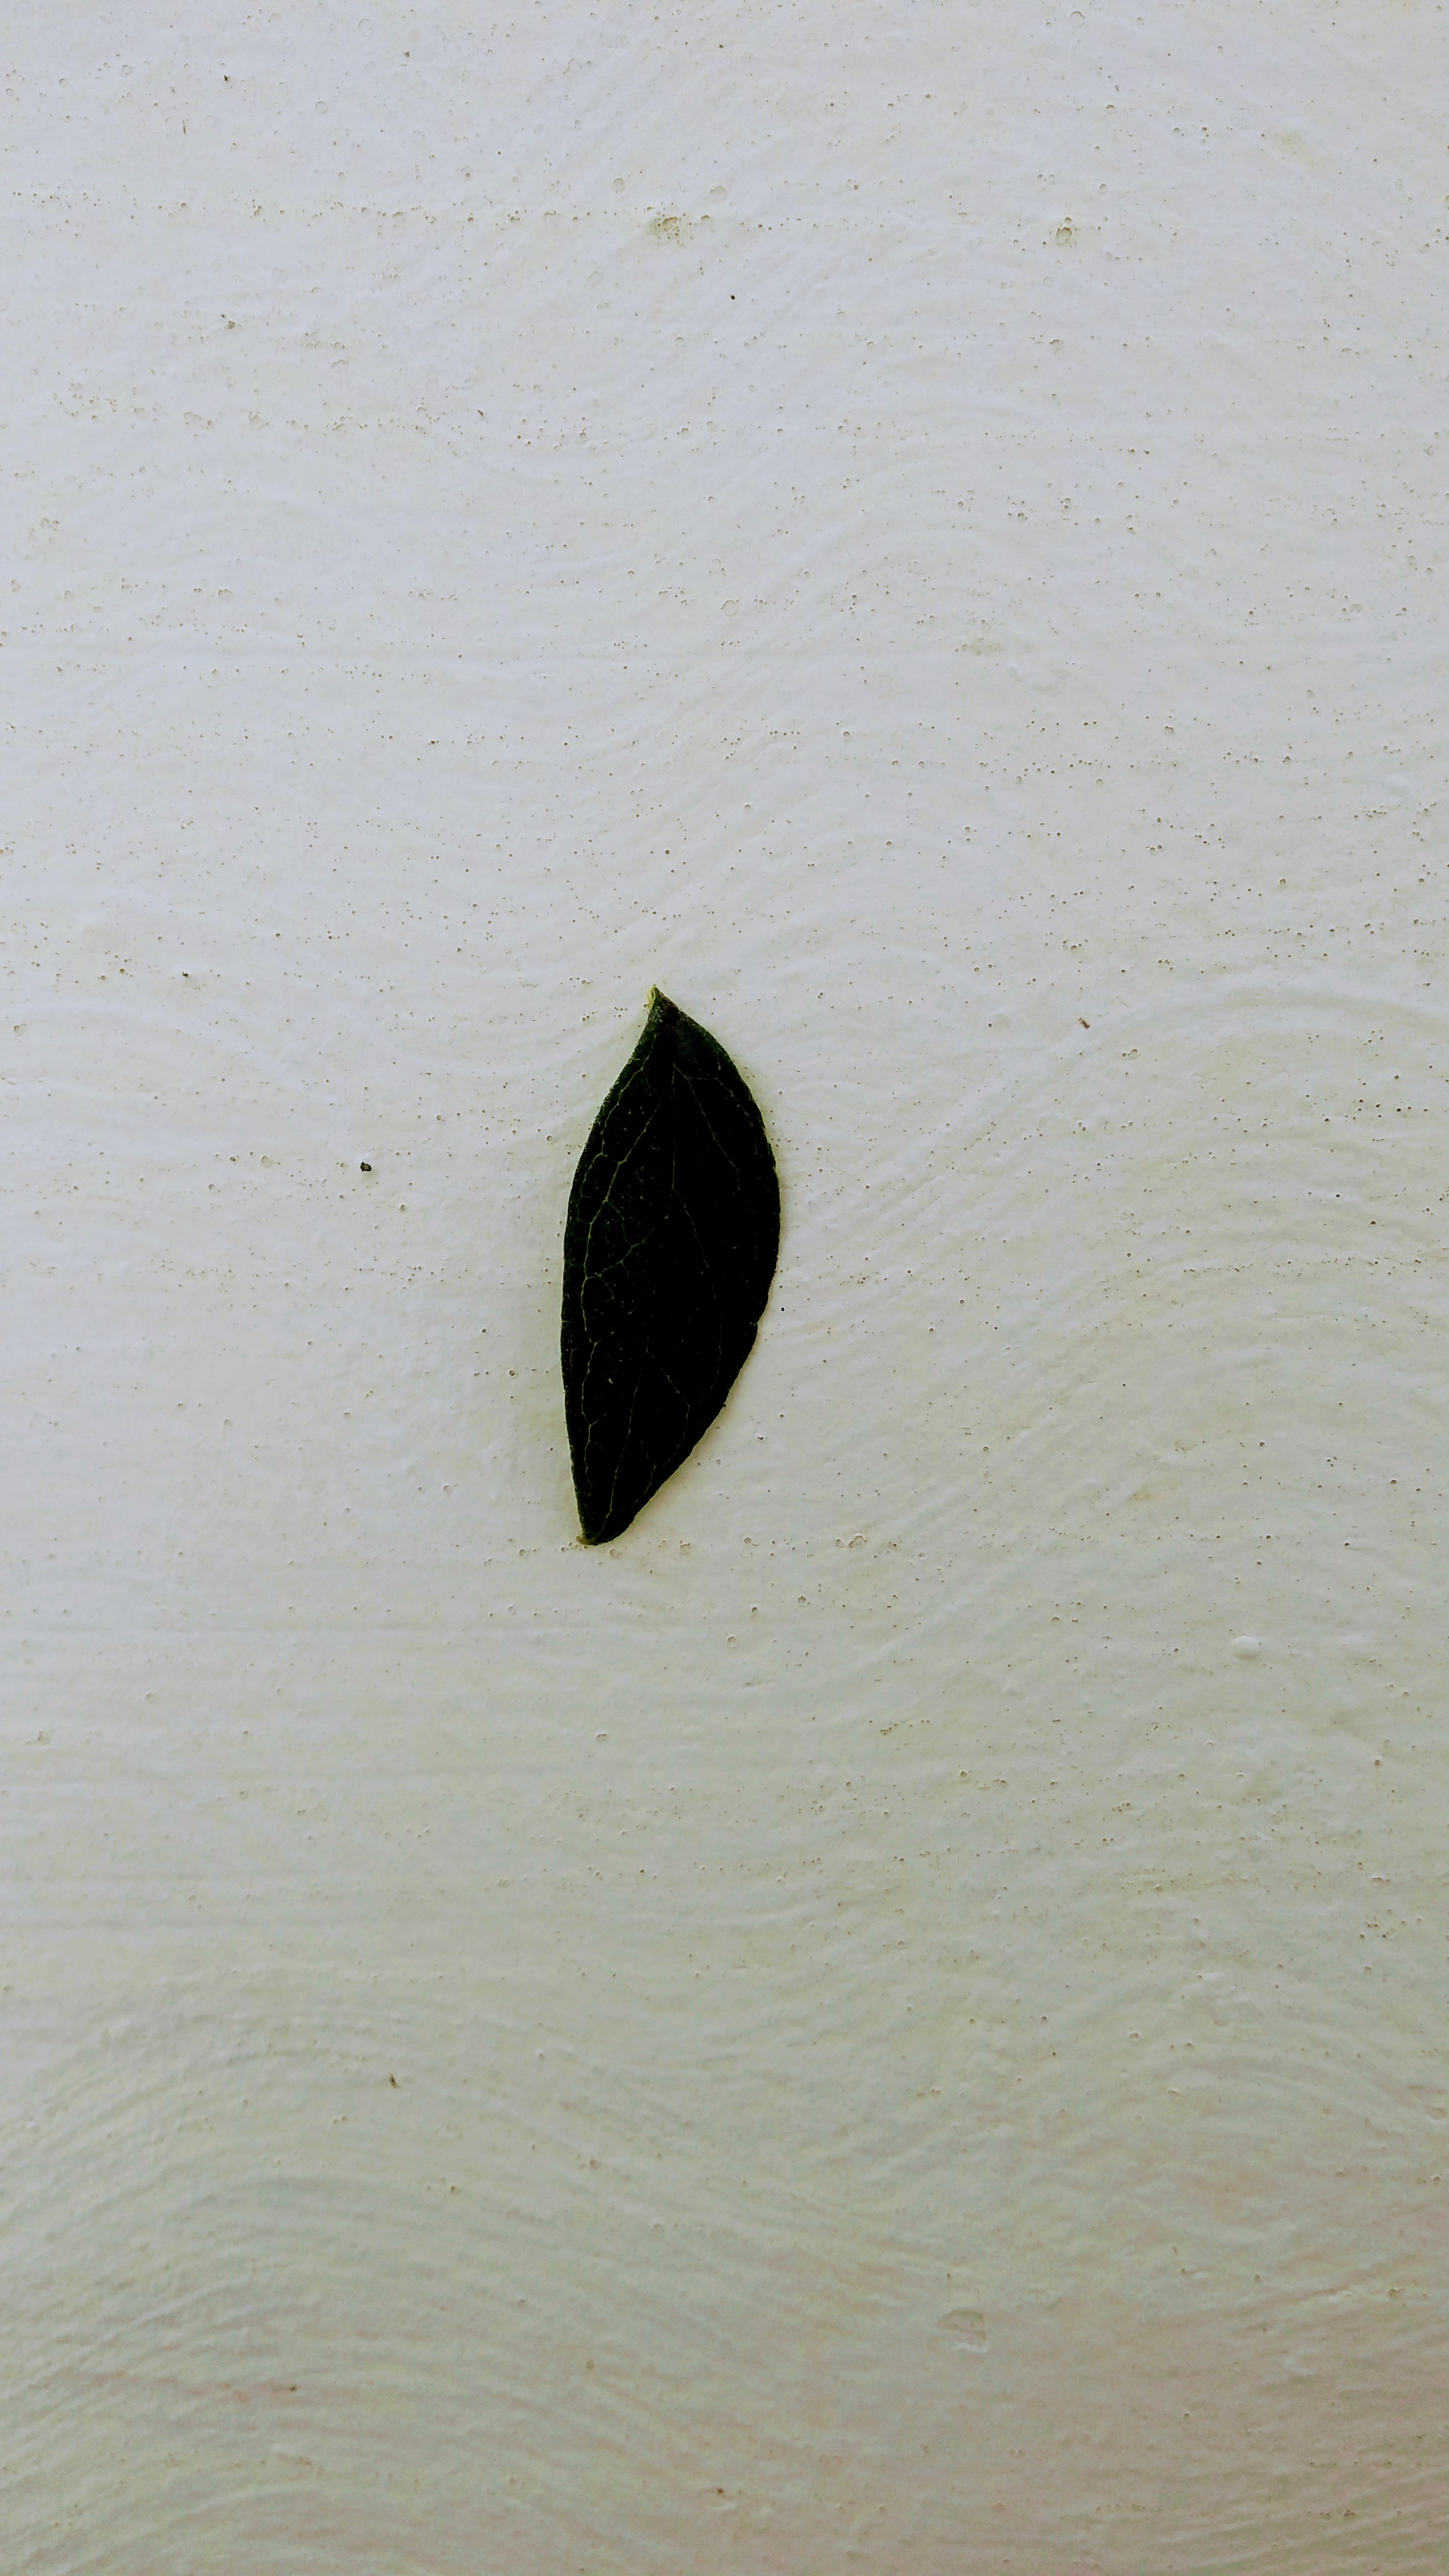
Plant: Parijatha